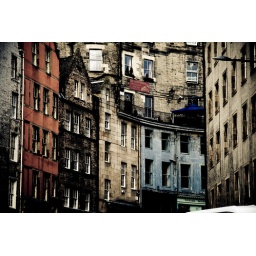
at the base of the castle in Edinburgh